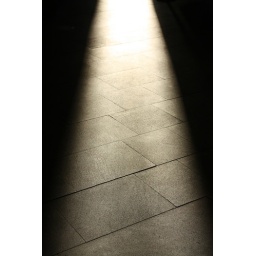
This was taken of the ground in City Hall with the sun streaming in through a window